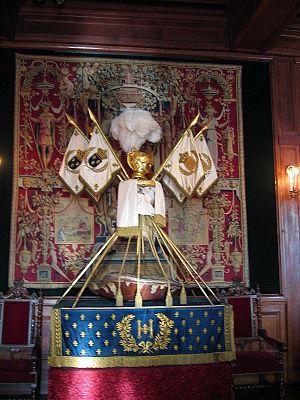
Carapace-berceau supposé d'Henri IV (1,70 m de longueur - 1,07 m selon d’autres sources - et 0,83 m de largeur) en écaille de tortue
Pau est une commune du sud-ouest de la France, préfecture du département des Pyrénées-Atlantiques en région Nouvelle-Aquitaine.